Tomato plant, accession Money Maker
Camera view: horizontal (90 deg, fisheye); turntable rotation: 330 degrees
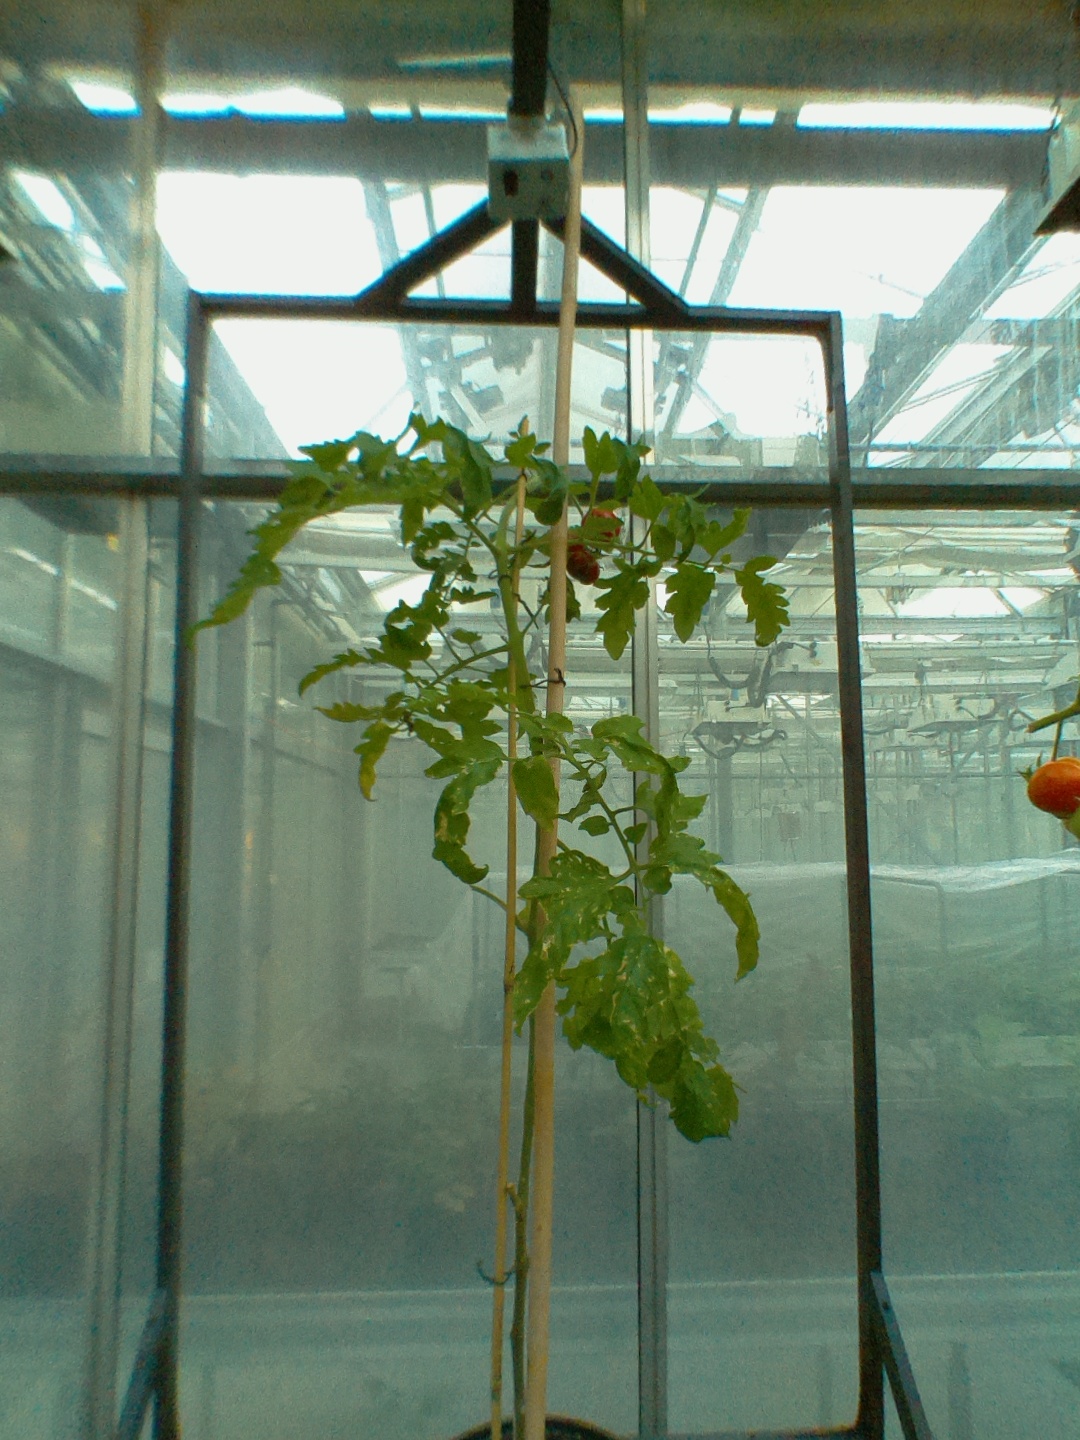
BBCH growth stage 89: 90%-100% of fruits show typical fully ripe color